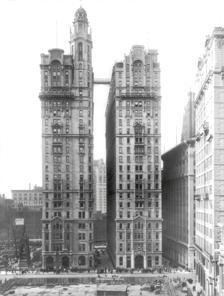
Building: Trinity and United States Realty Buildings
Country: United States of America
Year built: 1905
Buildings in Manhattan, New York Trinity and United States Realty Buildings The Trinity Building is at left in this 1912 westward view. Location Manhattan , New York Coordinates 40°42′32″N 74°00′41″W / 40.7088°N 74.0115°W / 40.7088; -74.0115 Built 1905 and 1907 Architect Francis H. Kimball Architectural style(s) Neo-Gothic New York City Landmark Designated June 7, 1988 Reference no. 1557, 1558 The Trinity Building , designed by Francis H. Kimball and built in 1905, with an addition of 1907, and Kimball's United States Realty Building of 1907, located respectively at 111 and 115 Broadway in Manhattan 's Financial District , are among the first Gothic-inspired skyscrapers in New York, and both are New York City designated landmarks . The Trinity Building, adjacent to the churchyard of Richard Upjohn 's neo-Gothic Trinity Church , replaced an 1853 Upjohn structure of the same name. Earlier, the Van Cortlandt sugar house stood on the west end of the plot – a notorious British prison where American soldiers were held during the Revolutionary War . History Trinity Building of 1853 The Trinity Building of 1853 (long building) and the Boreel Building (to its right) in 1902. The buildings to their right have been replaced by Zucotti Park . The Van Cortlandt sugar house , on the southeast corner of Thames Street and Trinity Place , adjoining Trinity Churchyard , was demolished in 1852. The sugar house occupied the western end of a narrow strip of land bordering the churchyard, measuring 40 feet on Broadway, 46 feet on Trinity Place, 259 feet along the graveyard, and 263 feet on Thames Street. Also demolished that year was the New England Hotel at 111 Broadway, at the eastern end of the strip. It was a frame structure, said to be favored by the clerks and traveling salesmen in the dry goods trade, which centered in that neighborhood at the time. A dry goods merchant, H.B. Claflin , together with associates, replaced the sugar house and hotel with a new building, huge for its time, occupying the entire strip: five neo-Romanesque stories of yellowish brick with terracotta trim, except the basement, which was cut brownstone. The basement was below Broadway but above Trinity Place, owing to the land slope, and was completely given over to the dry goods store of Claflin, Mellin & Company. Its entrance was near Trinity Place in Thames Street, but the other floors were entered from Broadway. "Besides the stairwell there [was] an ample well-hole from top to bottom, which answer[ed] both for the purpose of ventilation and of light." Although the new building had no tie with the church, they called it Trinity Building. By the end of May 1853, nearly all the space was let, despite high rentals. The top floor was occupied by Toppan, Carpenter, Casilear & Company, the engravers, as a workshop. Tappan & Company , a mercantile agency, had a single-room office that took up half the second floor. The rest of the building was divided into small offices. The store moved away in 1861. Richard Upjohn moved his office into the building and in 1857 was one of the founders of the American Institute of Architects , which was established there. From 1892 the New York Real Estate Salesrooms had quarters in the basement of the Trinity Building. In its room all the court and the majority of other auction sales in that time were held. The real estate business of Peter F. Meyer & Co. – Richard Croker and Peter F. Meyer – had offices in the building almost continuously for 43 years. Many prominent lawyers had offices there, too. When the building was finally emptied on April 30, 1903, a list of individuals and firms was published with their new addresses; it comprised more than 130 names, mostly lawyers and real estate businesses. United States Realty and Construction Company In 1901 Harry S. Black, who had just taken over the George A. Fuller Company from his late father-in-law, established the United States Realty and Construction Company, a powerhouse development organization with some of the biggest names in New York real estate, including Robert Dowling, Henry Morgenthau, Cornelius Vanderbilt and Charles F. Hoffman. It then acquired a large percentage of the George A. Fuller Company (general contractor for these commissions), and the well-established New York Realty Corporation, among other holdings. The corporation was formed to combine three functions: to purchase real estate for investment and sale, to erect buildings through the George A. Fuller Company, and to raise capital to do both. Moving Thames Street Map published in 1894 shows the site of Richard Upjohn's 1853 Trinity Building. Trinity Place parallels Broadway on the left, and Cedar Street and Liberty Street (top) parallel Thames Street. Map published in 1905 shows Kimball's Trinity Building of the same year occupying the same site. It was enlarged in 1907 ("Proposed Building") as the U.S. Realty Building was completed across Thames Street. For its first large project, it bought the old Trinity Building. The Trinity and U.S. Realty Buildings were originally conceived as freestanding office buildings to be erected simultaneously. But acquisition delays held that project up, and U. S. Realty went ahead with a 21-story building on the site of the Trinity Building itself, 40 feet wide and 290 feet high. The north wall of the Trinity Building was left in utilitarian brick, so the building could be expanded They were actually built two years apart and not as identical structures. To attain maximum exposure to light for both skyscrapers with a minimum of interior offices, it was planned that the buildings would be erected on equal, full-block sites. To secure equal sites, however, municipal consent was needed to move the existing Thames Street approximately twenty-eight feet to the north, and to permanently close the south half of two-block-long Temple Street, which originally ran between Thames and Liberty Streets, bisecting the site of the U.S. Realty Building. The city granted these changes, with the condition that Thames Street be widened from twenty-five to thirty feet. Construction Trinity and United States Realty Buildings in 2011 The buildings' architect, Francis H. Kimball , had developed a technique in the 1891–92 iron-and-steel-framed Fifth Avenue Theatre for constructing foundations with concrete cylinders sunk by mechanical means, that was a precursor of the later pneumatic caisson system of skyscraper foundation construction. The seminal 1893–94 17-story Manhattan Life Insurance Building , by Kimball and his partner at the time, George Kramer Thompson, is credited with being the first skyscraper with a full iron and steel frame, set on pneumatic concrete caissons (although the front masonry wall was load-bearing). The foundations of the 1905 Trinity Building, installed in early 1904, consist of 50 caissons, 32 of wood and 18 of steel. These caissons were sunk through quicksand to bedrock, an average depth of 80 feet below the curb, and may have been the deepest foundations ever put down in New York to that time. The caissons and columns forming the north wall were designed in anticipation of the extension, in order to obviate the construction of a new line of caissons for it. Connections were made with those columns in 1906, and seventeen additional caissons were sunk. The foundations for the U.S. Realty Building consist of 70 pneumatic caissons.  Bedrock below U.S. Realty was reached at 75 feet. This foundation and the extension of Trinity were commenced in June 1906 and practically finished in August – 60 days – an unparalleled achievement. On average, 500 men were employed. Erection of steel began on October 26, 1906, and finished on January 28, 1907. Stone-setting began November 23, 1906 and was completed, despite severe weather, April 18. Not only did these two buildings set world records for rapidity of construction, but they were also considered to be the costliest business structures ever, together totaling $15 million, including land. Later history For decades after 1907, of the four large facades only one was visible from a distance of more than 34 feet: the south side of the Trinity Building, lining the open churchyard. The north side of 34-foot-wide Cedar Street was occupied by buildings to the property line (see "Moving Thames Street" maps). In the early 1970s, however, those buildings were demolished and replaced by Zuccotti Park (then called Liberty Plaza Park), making 115 Broadway as visually prominent as 111. Both buildings were designated as landmarks by the New York City Landmarks Preservation Commission on June 7, 1988. The interior lobby spaces were renovated beginning in 1987 by Swanke Hayden Connell Architects . In addition, all the exteriors have been cleaned as well. In 2017 an application was made to the city's Department of Transportation to turn Thames Street into a pedestrian plaza. Architecture The commission for the design of both was given to Francis H. Kimball, a devoted and prolific Gothic Revivalist who was an early advocate of Neo-Gothic style for office buildings. These are among the first Gothic-inspired skyscrapers in New York. Here the style establishes a sympathetic relationship between the skyscraper and its early Gothic Revival neighbor, Trinity Church and Churchyard. Both buildings are long, narrow 20-story slabs with no setbacks. Their footprints are slightly irregular and not identical. Trinity's dimensions are roughly 69 feet on Broadway, 74 feet on Trinity Place, 260 feet along the churchyard, and 264 feet along Thames Street. U.S. Realty's dimensions are 61 feet on Broadway, 270 feet on Thames Street, and 275 feet on Cedar Street. The basements are below Broadway but above Trinity Place as the site slopes downward 11 feet. U.S. Realty's basement extends under the Broadway sidewalk to the curb line. There is also a stairway outside the building line to a basement retail space. The basements and first floors are given mostly to retail. The southern elevation is on grade with the elevated churchyard. Both buildings have a direct connection to the Wall Street station of the New York City Subway 's IRT Lexington Avenue Line . A subway entrance from the street is built into Trinity's Broadway facade. The basements are clad in granite, and above them the curtain wall is Indiana limestone richly ornamented with a wide variety of gargoyles. The facades have a tripartite form: four-story base, 13-story shaft, and four-story capital. The Broadway elevations of the 1905 building and U.S. Realty are each symmetrical and identical in design except the former is narrower. With the addition of the 1907 extension, the Trinity facade became asymmetrical. In 1912, a copper-clad addition was erected on a portion of the roof of the U.S. Realty Building as a second story for the new Lawyers Club. The same year, a footbridge was added over Thames Street connecting the roofs. Designed by Kimball, the bridge has steel framing and ornamental wrought iron panels with a quatrefoil pattern. References